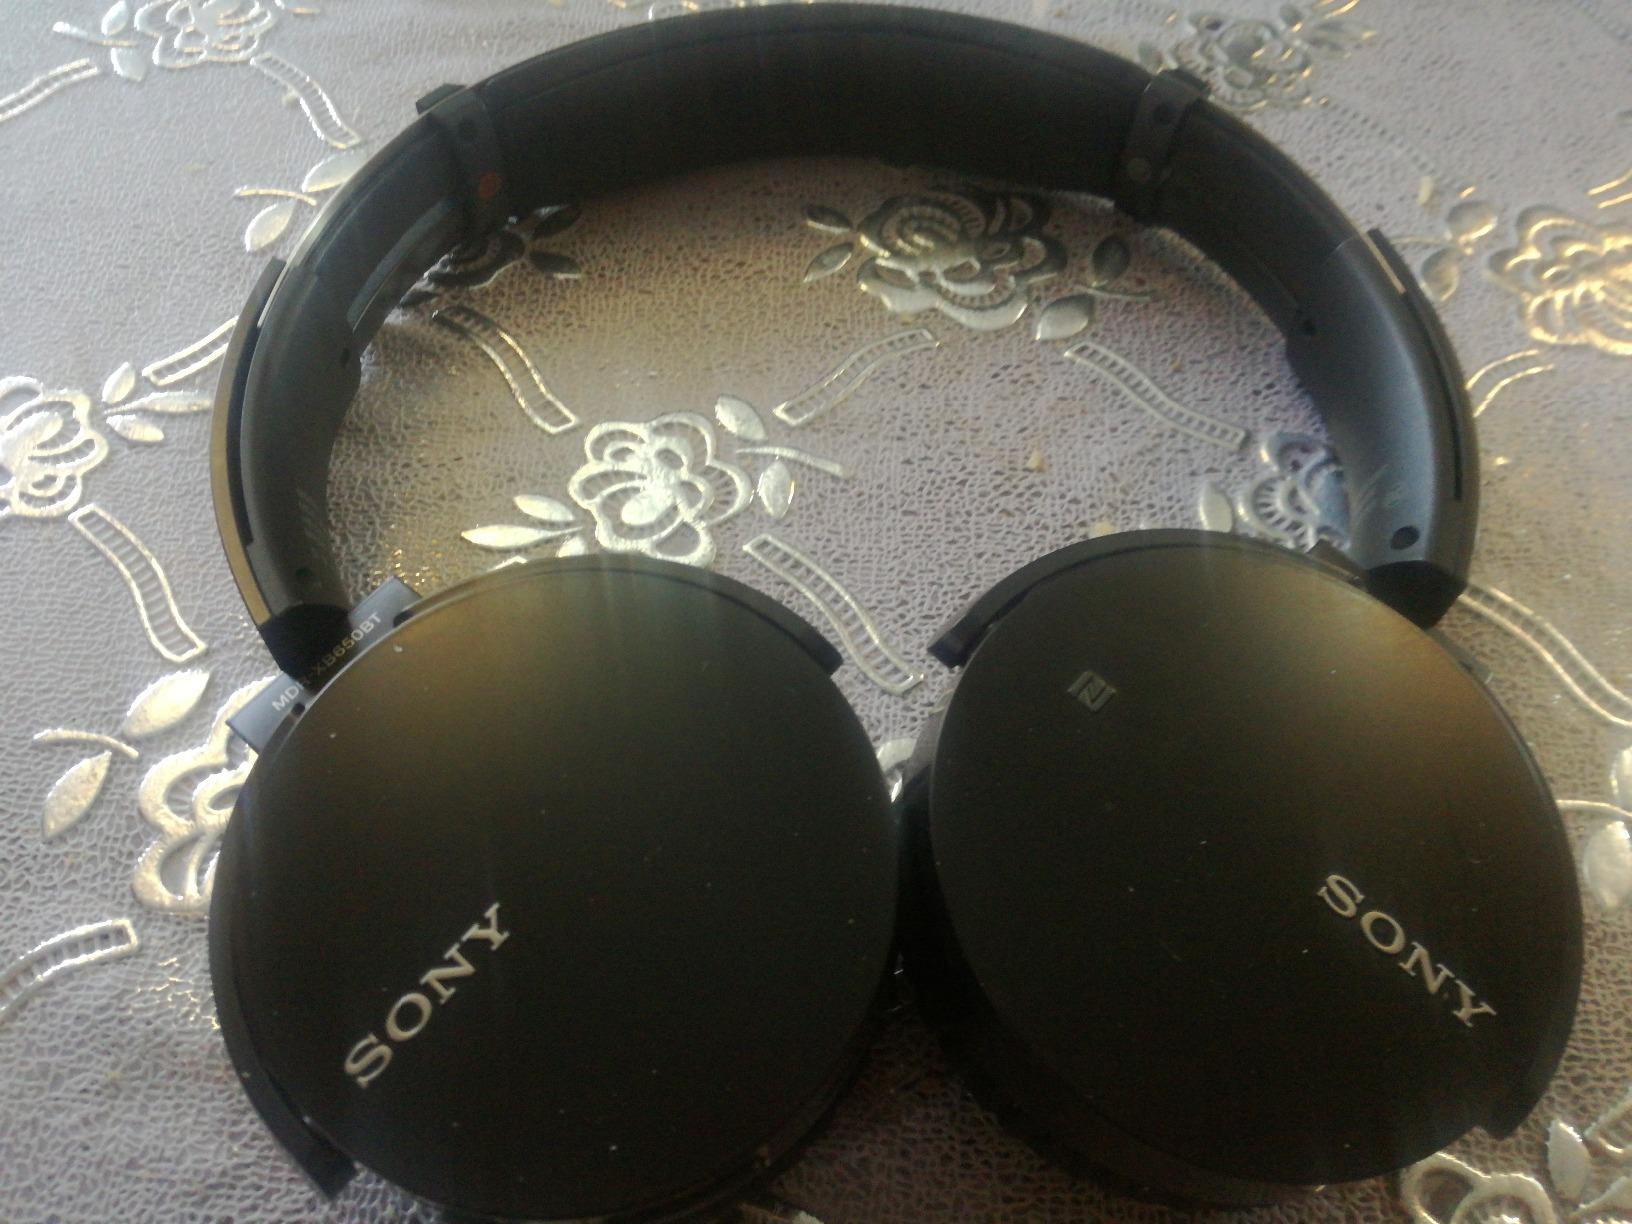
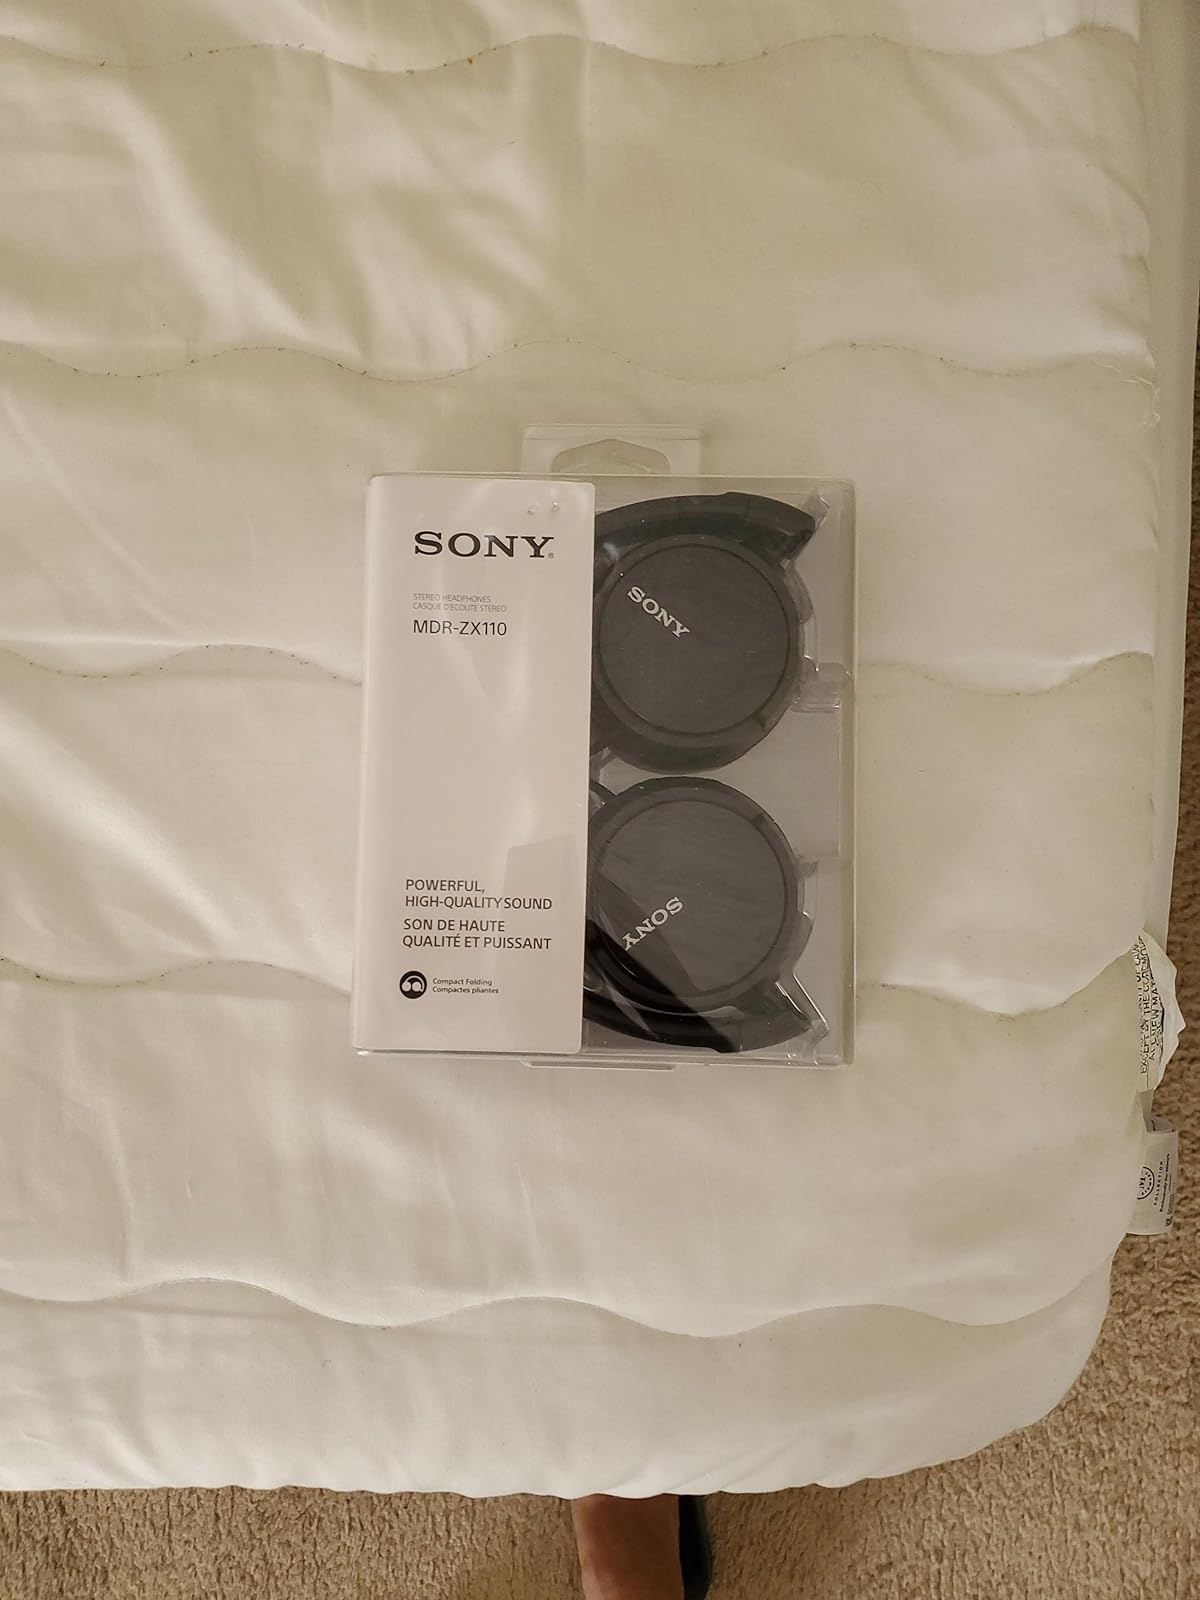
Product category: headphones
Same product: no